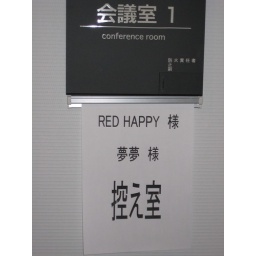
This is the sign outside the green room at the show I played with Red Happy in Yamasaki